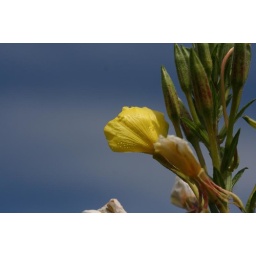
A yellow flower up against the blue sky.